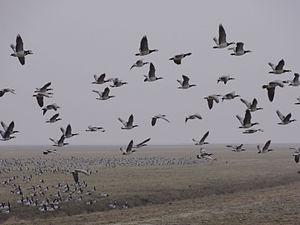
Cet article recense les sites inscrits au patrimoine mondial aux Pays-Bas.